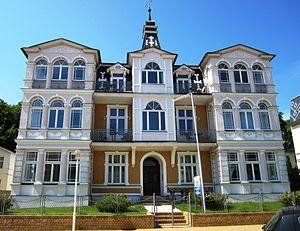
Usedom en allemand ou Uznam en polonais est une île côtière située entre la lagune de Szczecin et la mer Baltique. D'une superficie totale de 445 km², elle appartient en partie à l'Allemagne et en partie à la Pologne.